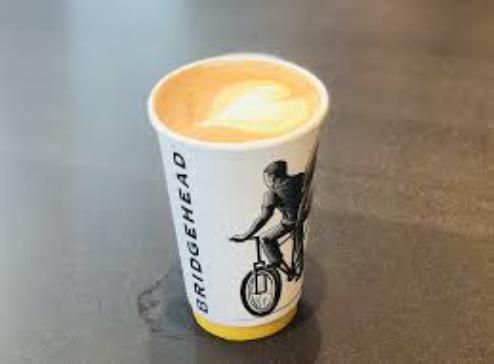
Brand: Bridgehead Coffee
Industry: Food